Simplified Tamil script

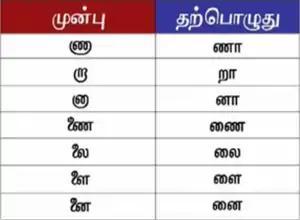
Left column shows pre-modern forms and right column contain the corresponding reformed representation

Simplified Tamil script or Reformed Tamil script refers to several governmental reforms to the Tamil script.